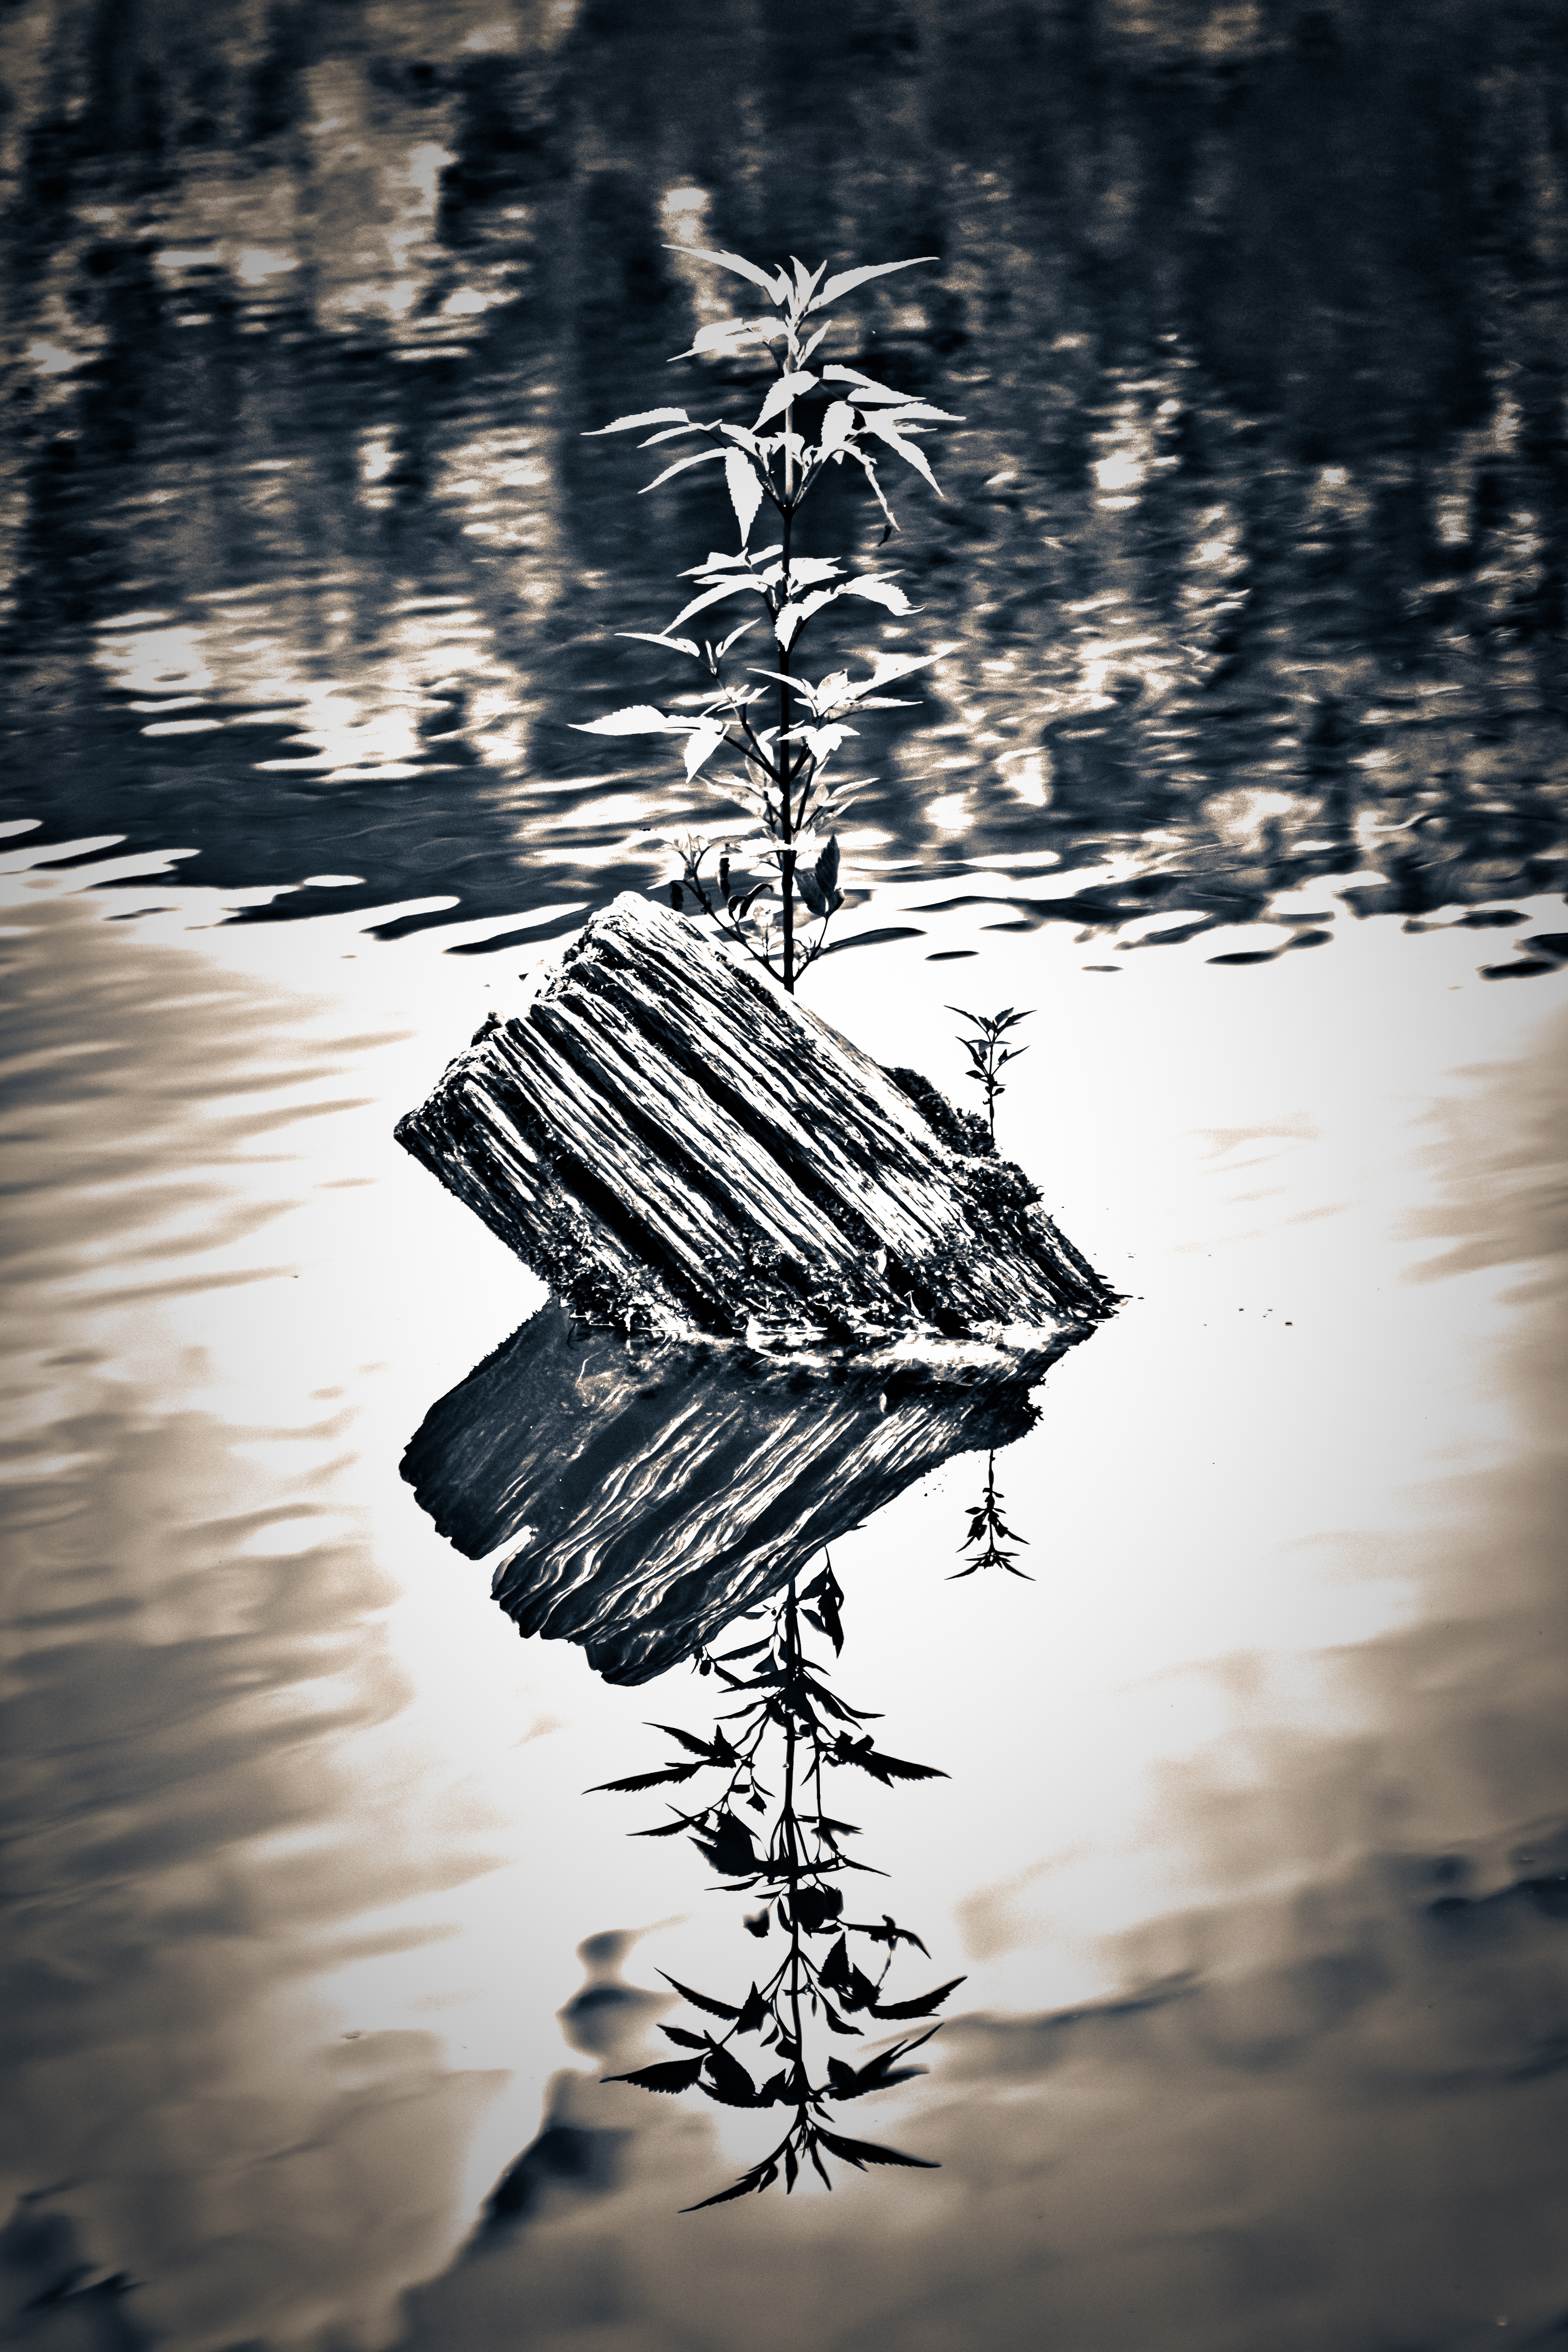
tree, water, nature, branch, snow, winter, light, black and white, plant, wood, sunset, white, photography, sunlight, morning, leaf, flower, lake, reflection, autumn, contrast, darkness, black, monochrome, waterfront, season, lakeside, block, excursion, freezing, water surface, monochrome photography, woody plant, a sapling